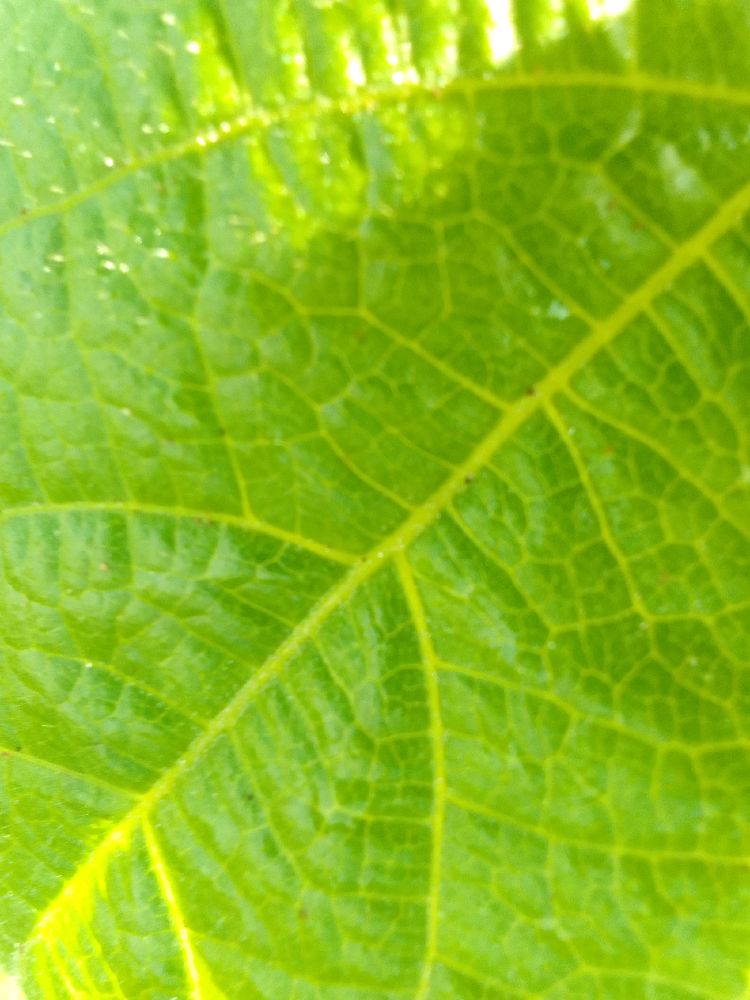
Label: healthy